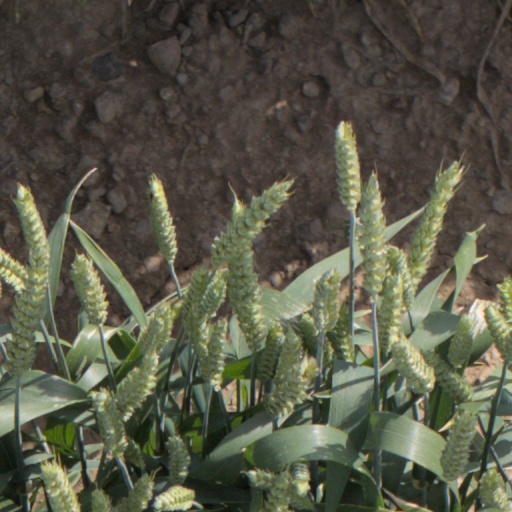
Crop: wheat